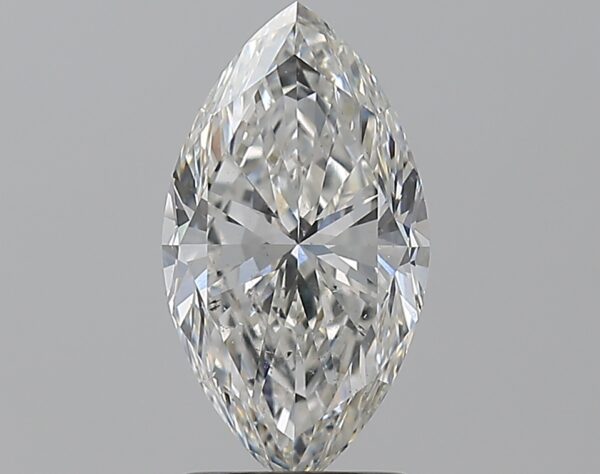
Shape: marquise
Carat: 2
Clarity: SI1
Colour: G
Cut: VG
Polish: EX
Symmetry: EX
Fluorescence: F
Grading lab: GIA
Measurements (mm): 11.89 x 6.5 x 4.31